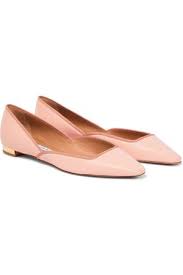
Label: Ballet Flat